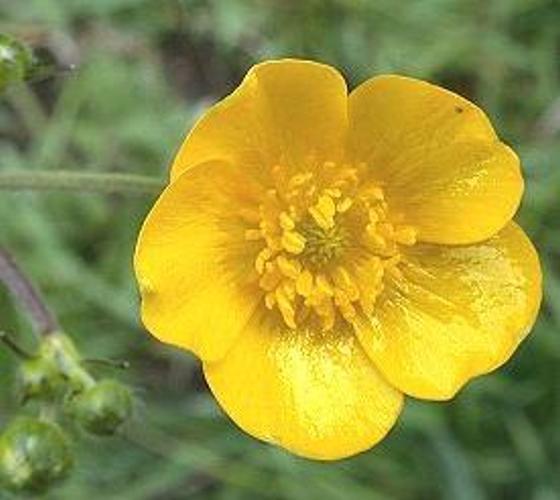
Label: buttercup